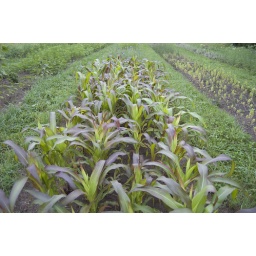
Kendra plants many types of flowers and plants to put into bouquets and displays. Photo by Meredith Hart